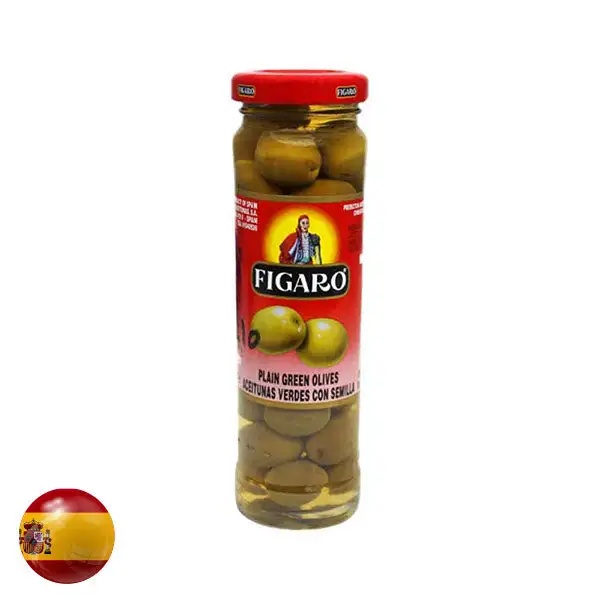
Figaro Plain Green Olives 140G
Brand: Greenvalley Lahore
Category: Food, Beverages & Tobacco > Food Items > Condiments & Sauces > Olives & Capers > Olives